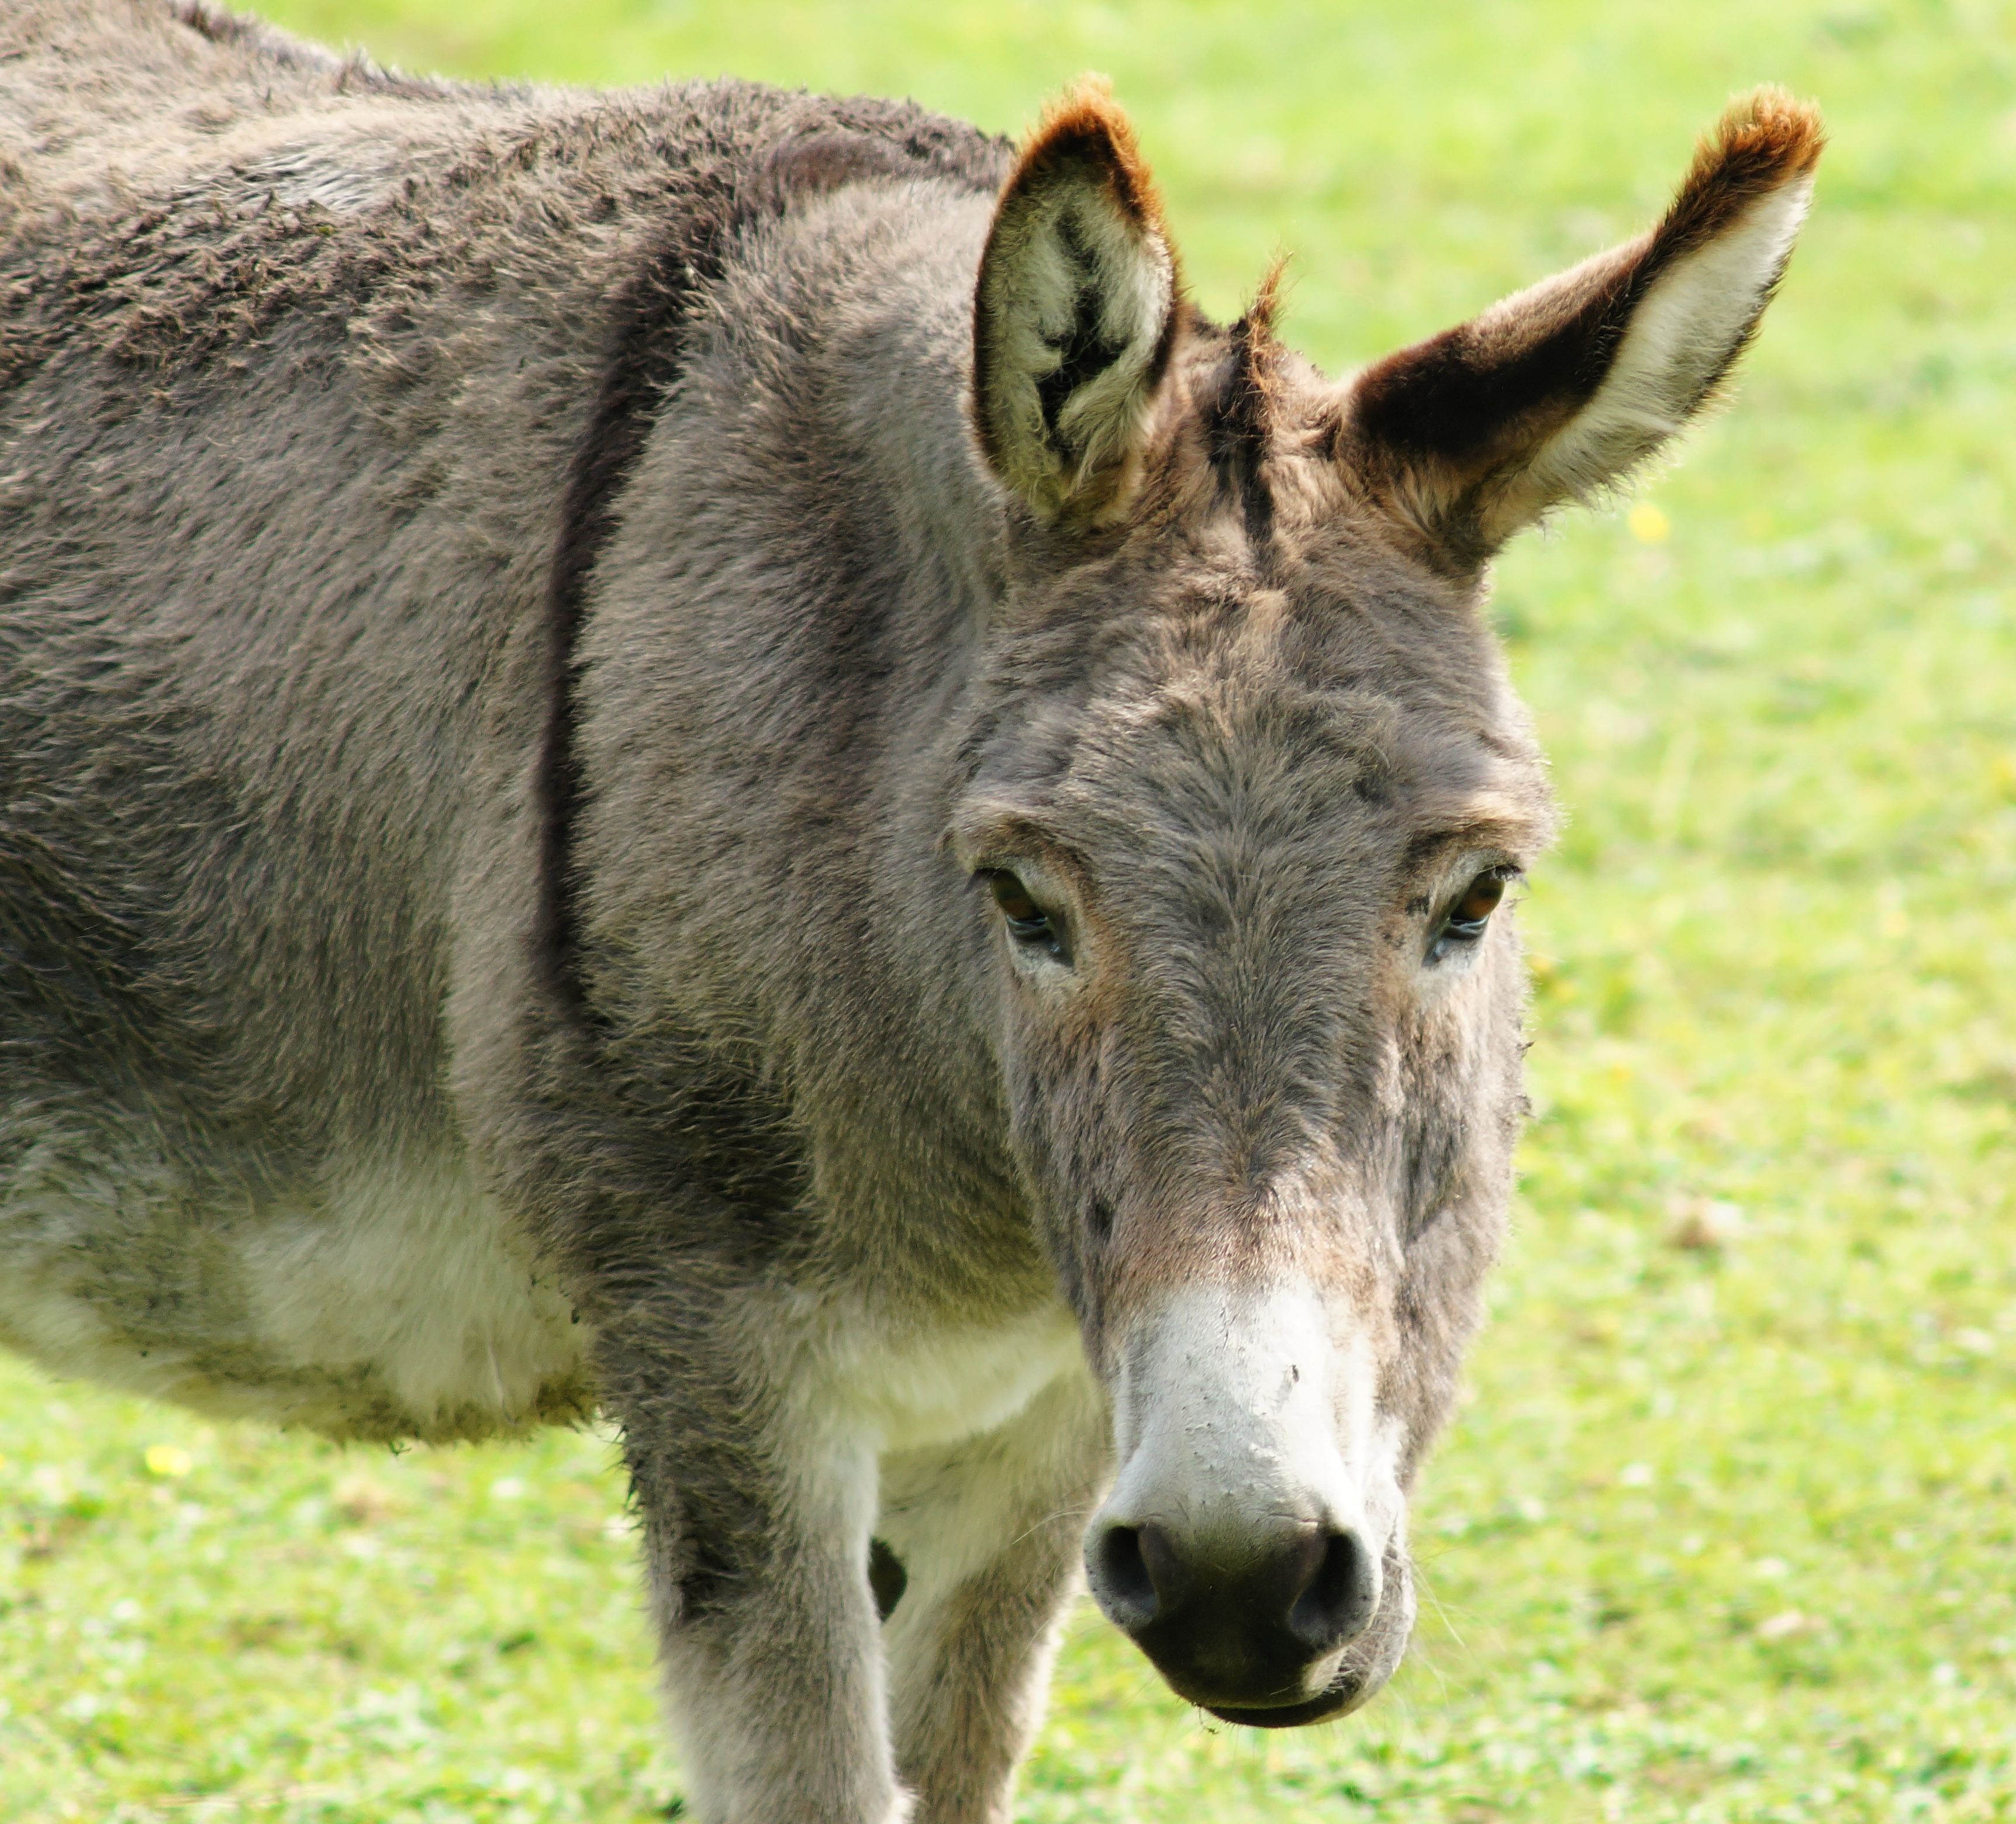
meadow, wildlife, rural, portrait, pasture, grazing, mammal, fauna, donkey, eyes, ears, head, vertebrate, mare, beast of burden, pack animal, horse like mammal, ass portrait